Joaquín Beunza Redín

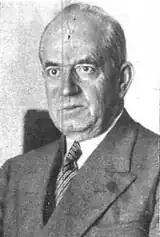
Beunza, 1930s

In early 1932 Beunza's political engagements were twofold. On the one hand, he mobilised support against secular republican course. As in January 1932 the claimant Alfonso Carlos appointed him to the Carlist Junta Suprema he was touring the country far beyond Navarre. In January he was in Burriana; with a lecture "¿Ha dejado España de ser católica?" he tackled the already notorious Azaña's phrase. In March he spoke in Barcelona, and in April he took part in Semana Tradicionalista in Seville, where he claimed that the Church should receive back the estates expropriated in the 19th century. On the other hand, he kept advocating the Basque-Navarrese autonomy, even though the new draft was being prepared by comisiones gestoras of the 4 provinces. He had little influence over them, and tried to get the project channelled via parliamentarians from Vascongadas and Navarre, but to no avail. Once the draft, known as Estatuto de las Gestoras, was ready, Beunza voiced in favour, even though at this point most hitherto favourable Carlists withdrew their support. Among the Basque nationalists he was considered the most tractable Carlist and PNV tried to use his influence in Comunión Tradicionalista accordingly. It all went to nothing; in June 1932 representatives of local Navarrese councils rejected the Gestoras draft.